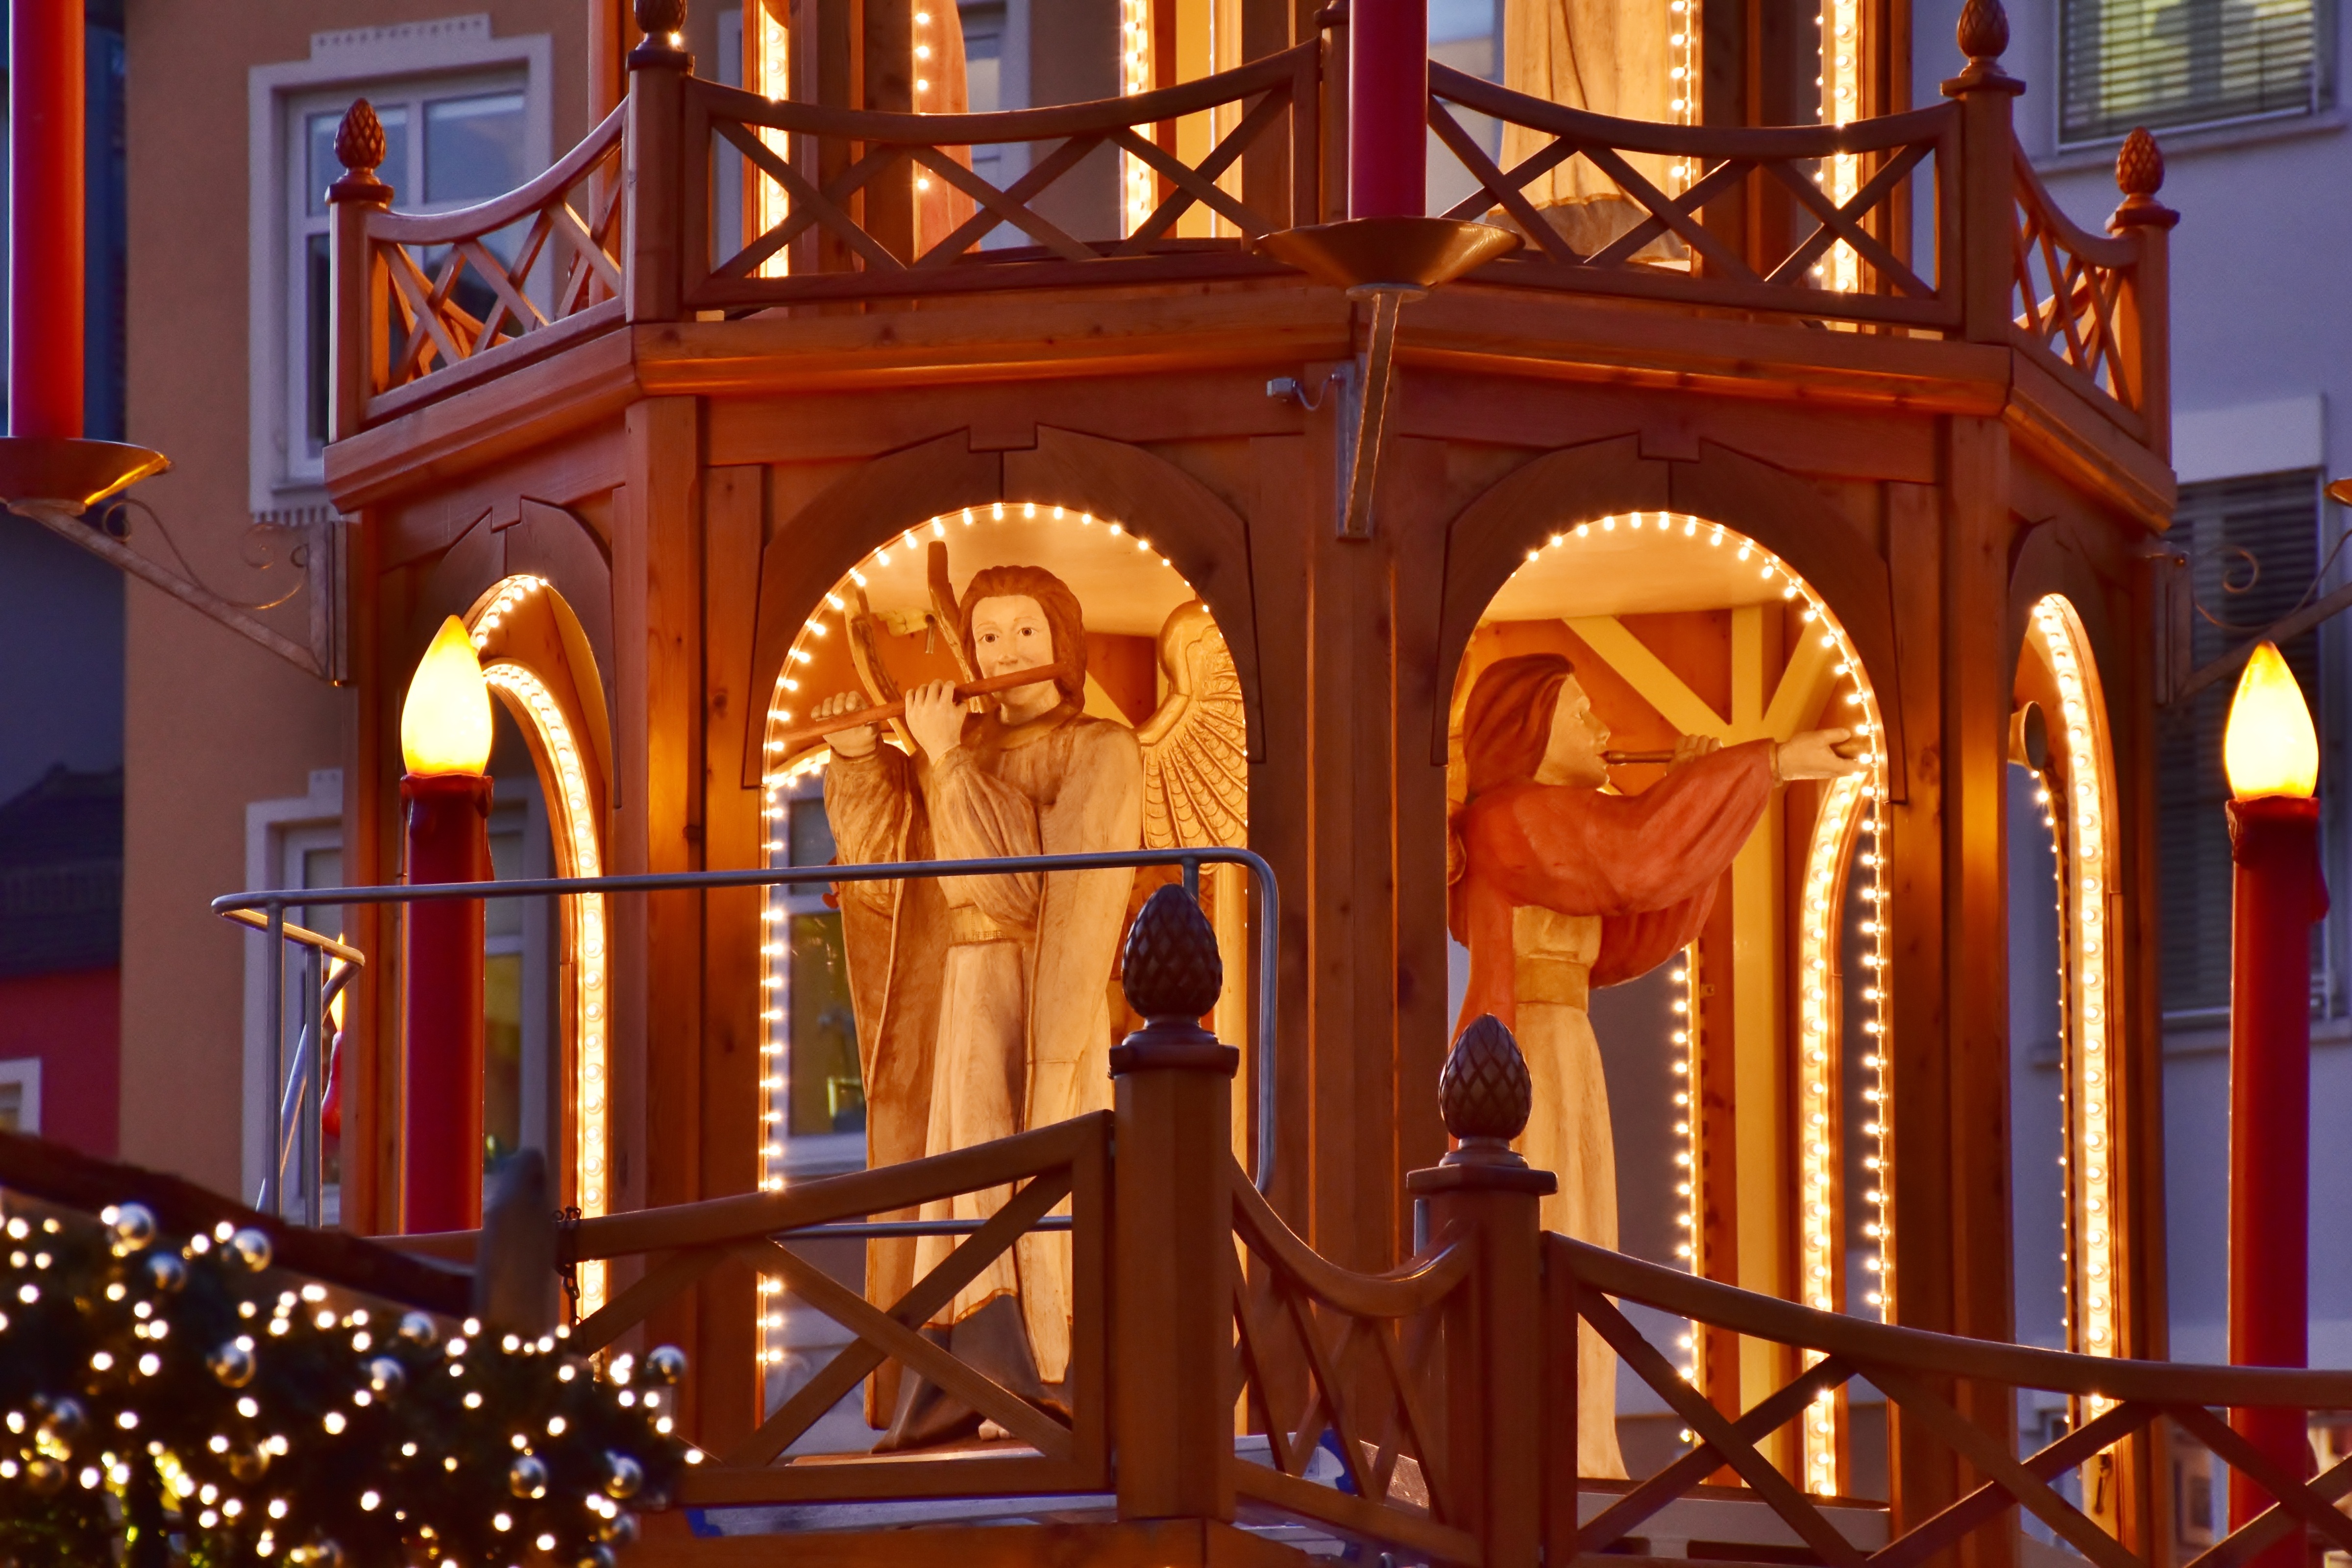
light, pyramid, lighting, lights, bavaria, large, christmas market, augsburg, christmas pyramid, city historical